Dark Blades

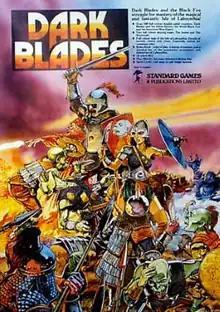

Dark Blades is a medieval fantasy wargame published in 1986 by Standard Games and Publications that is based on the "Cry Havoc" rules system.